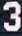
Number: 3